Memories of My Father

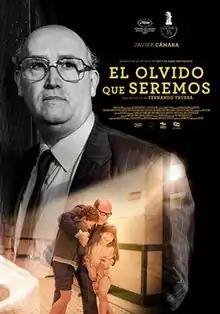
Film poster

Memories of My Father, also known as Forgotten We'll Be, is a 2020 Colombian drama film directed by Fernando Trueba from a screenplay by David Trueba based on the book by Héctor Abad Faciolince. It stars Javier Cámara as Héctor Abad Gómez.